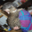
Label: cat